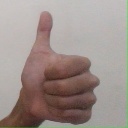
अक्षर: थ